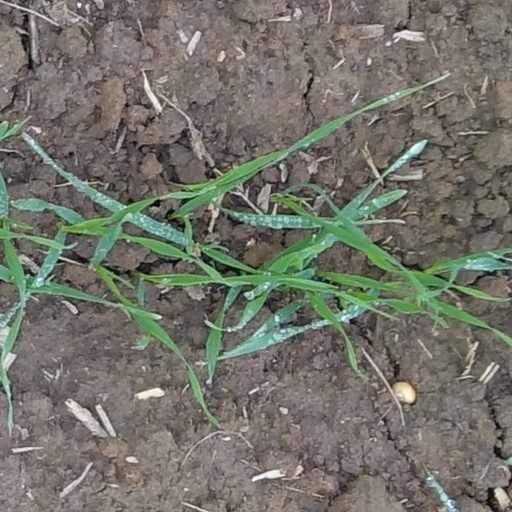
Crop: wheat